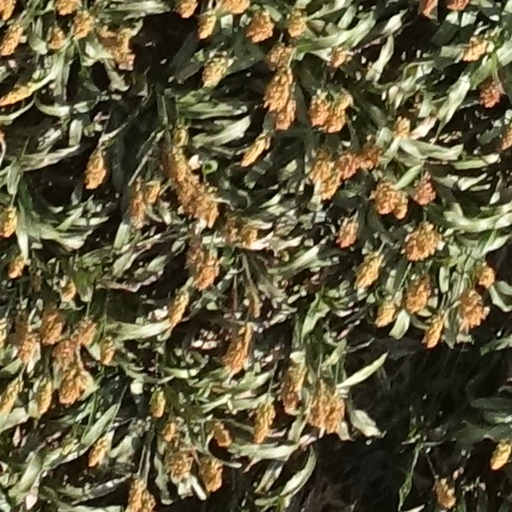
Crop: sorghum